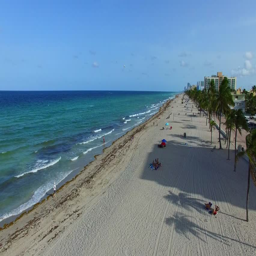
aerial video in the summer